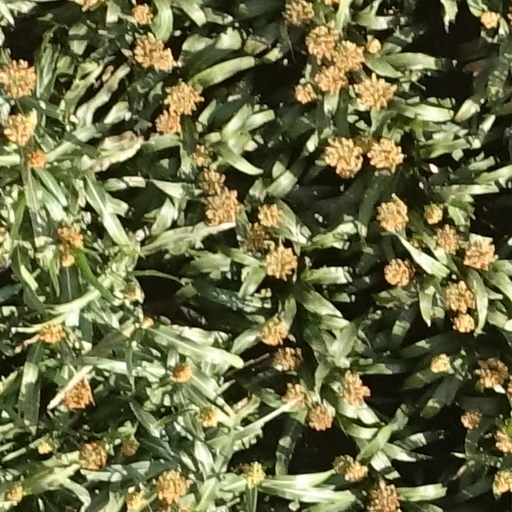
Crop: sorghum